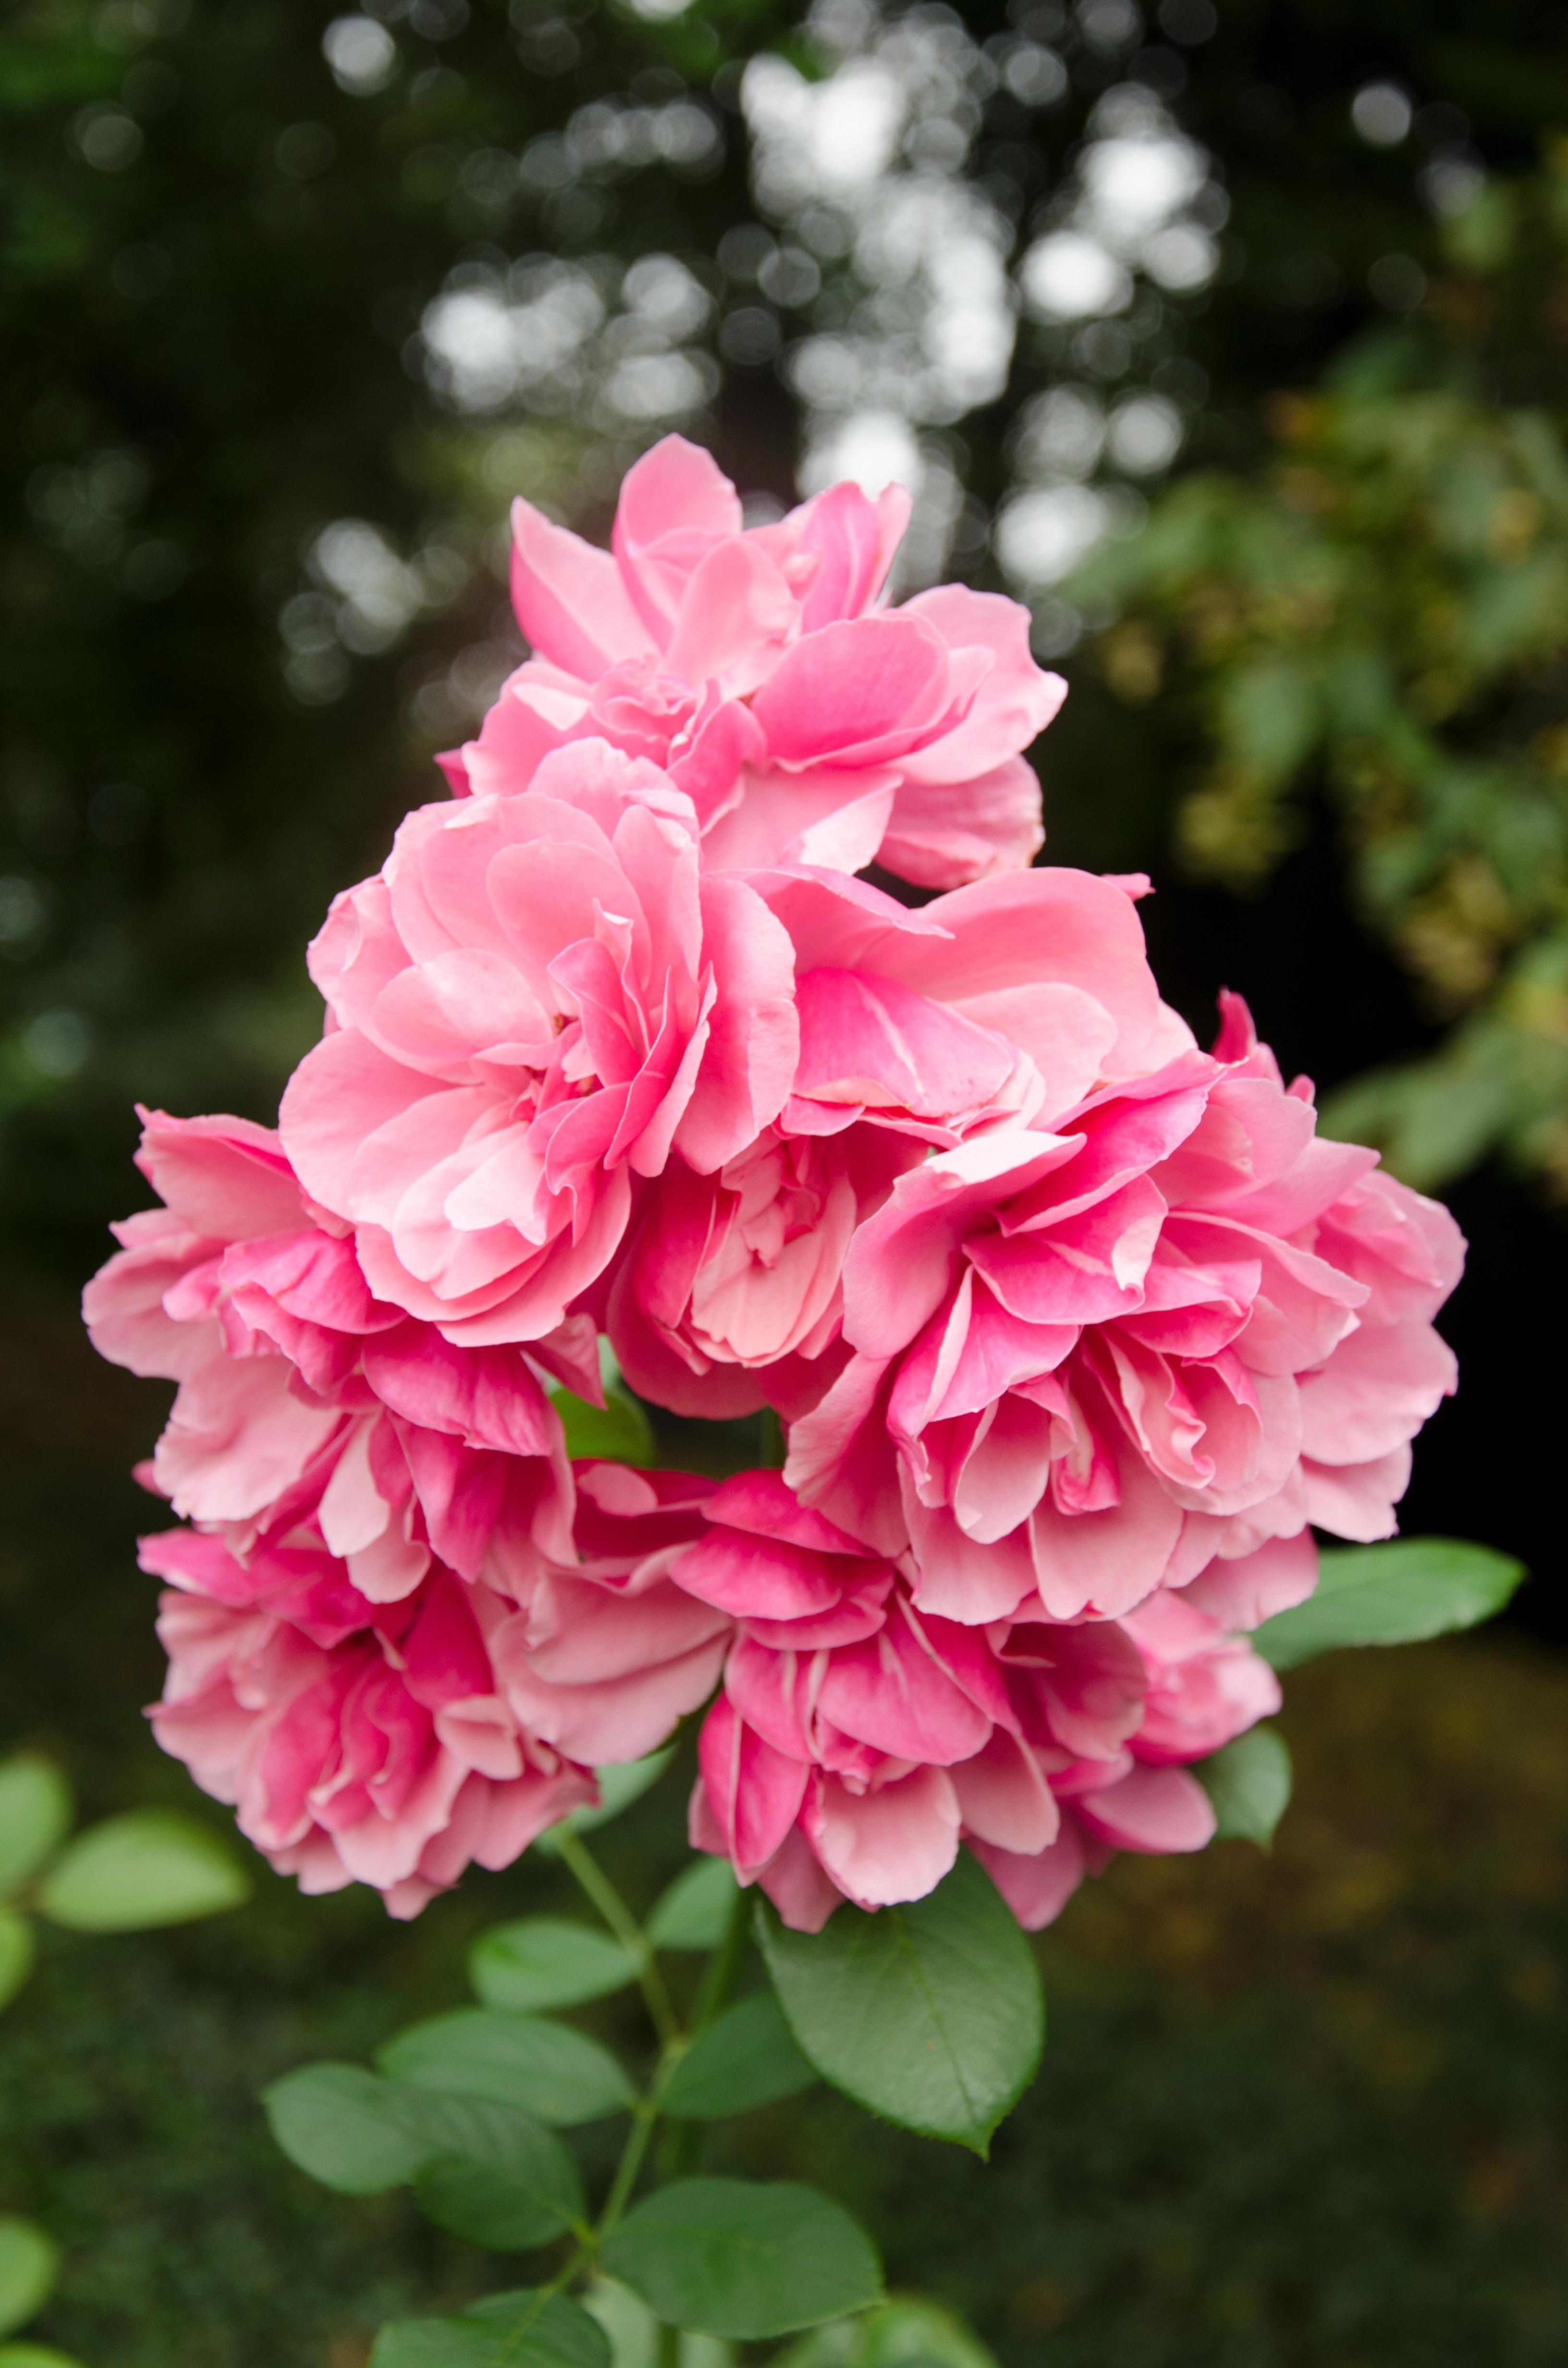
nature, blossom, plant, flower, petal, bloom, rose, botany, garden, pink, flora, shrub, pink rose, rose bloom, flowering plant, garden roses, rose family, annual plant, land plant